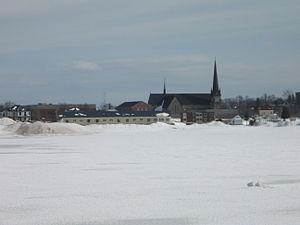
Gamaliel Smethurst est un marchand, un homme politique et écrivain britannique.